Paul E. Garber Award

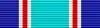
Paul E. Garber Award ribbon

The Paul E. Garber Award is given to Civil Air Patrol (CAP) Senior Members who complete Level IV of the Senior Member Professional Development Program. It recognizes those members who have dedicated themselves to leadership and personal development in the CAP. This award was first given in 1964 and honors Paul E. Garber. Mr. Garber was a noted aviation pioneer, curator emeritus of the National Air and Space Museum, and early champion of Civil Air Patrol.